Translation lookaside buffer

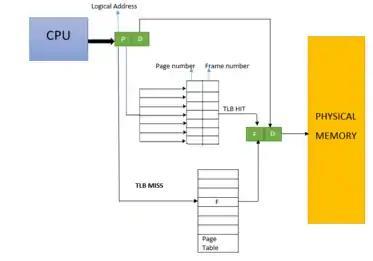
General working of TLB

A TLB has a fixed number of slots containing page-table entries and segment-table entries; page-table entries map virtual addresses to physical addresses and intermediate-table addresses, while segment-table entries map virtual addresses to segment addresses, intermediate-table addresses and page-table addresses. The virtual memory is the memory space as seen from a process; this space is often split into pages of a fixed size (in paged memory), or less commonly into segments of variable sizes (in segmented memory). The page table, generally stored in main memory, keeps track of where the virtual pages are stored in the physical memory. This method uses two memory accesses (one for the page-table entry, one for the byte) to access a byte. First, the page table is looked up for the frame number. Second, the frame number with the page offset gives the actual address. Thus, any straightforward virtual memory scheme would have the effect of doubling the memory access time. Hence, the TLB is used to reduce the time taken to access the memory locations in the page-table method. The TLB is a cache of the page table, representing only a subset of the page-table contents.